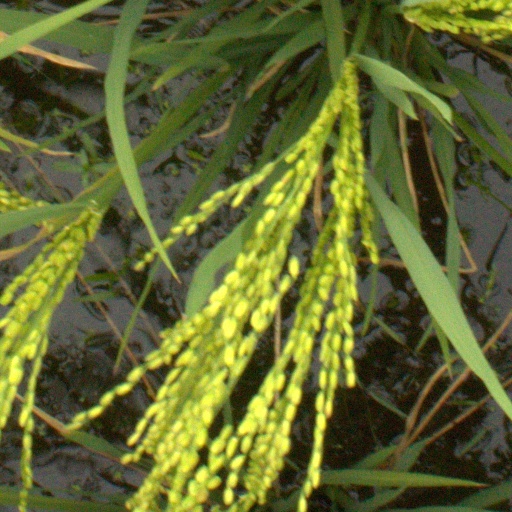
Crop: rice